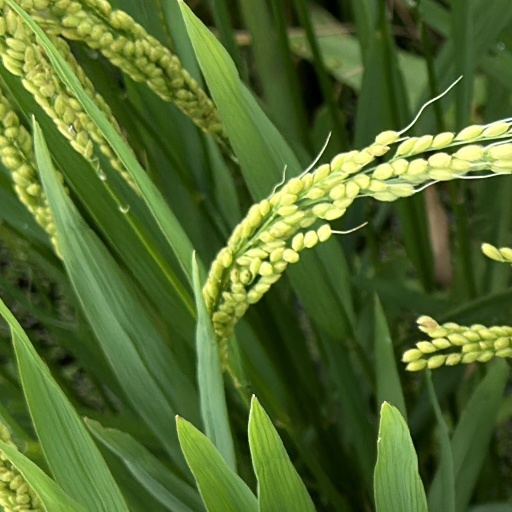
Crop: rice